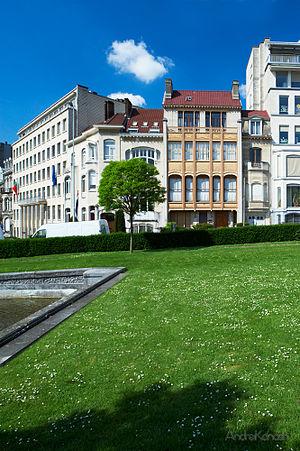
L'avenue Palmerston est une artère et un parc situés à l'est du centre de Bruxelles dans le quartier des Squares entre le square Marie-Louise et le square Ambiorix.
L'Hôtel van Eetvelde, bâti à partir de 1895, est une maison de maître de style Art nouveau conçue par l’architecte belge Victor Horta en trois phases à l'angle du square Marie-Louise et de l'avenue Palmerston, à Bruxelles en Belgique.